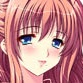
Portrait style: Anime Portrait